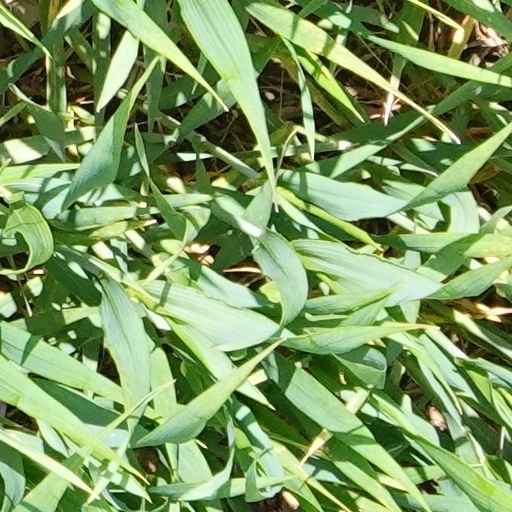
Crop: wheat